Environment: real
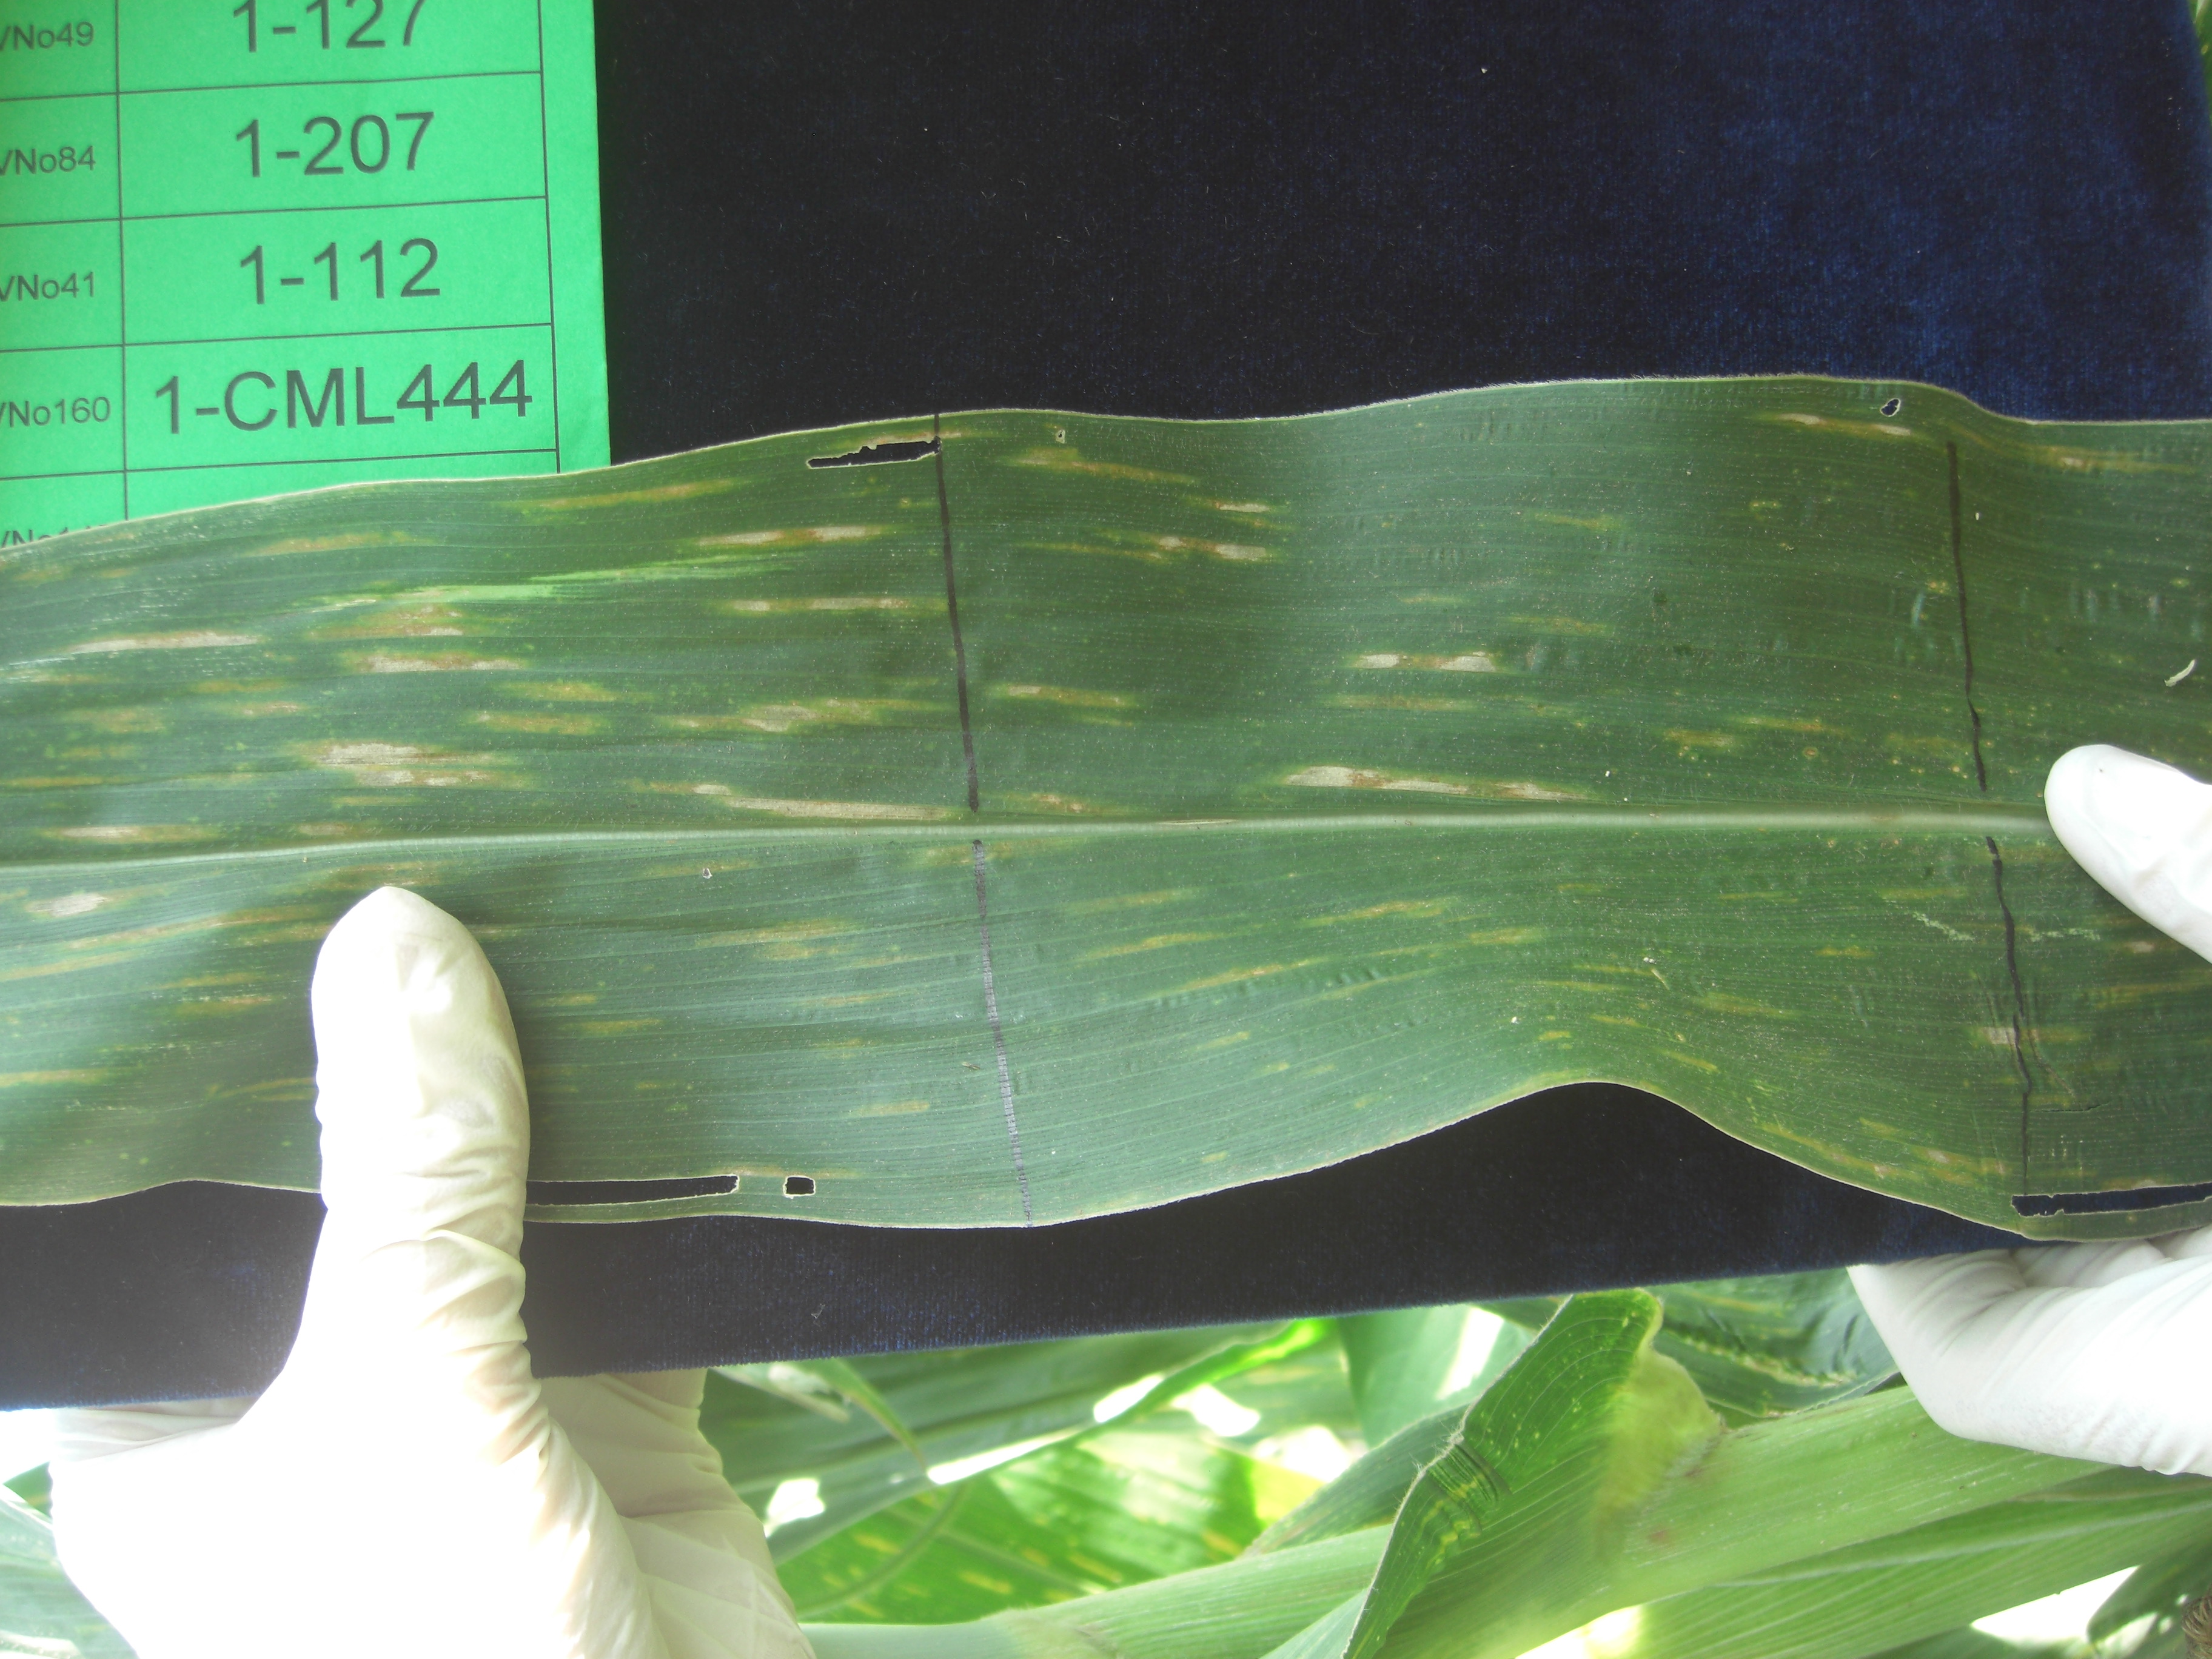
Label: gray_leaf_spot